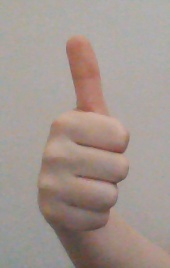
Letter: aleff